Anna Karoline

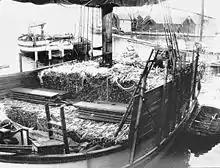
A with stockfish in Sandviken in Bergen. Photography taken some time between 1870 and 1890

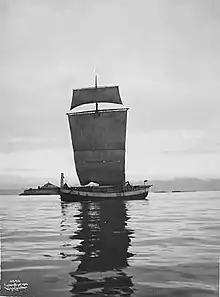
A at Munkholmen, Trondheim

"Anna Karoline" served as a cargo vessel and the cargo changed depending on what owners she had, time of the year and where she was stationed. When Ole Vandsvik was one of the owners "Anna Karoline" started the new year with a voyage to Lofoten to buy fish. The fish was salted on board the vessel and she returned in May to Kiran in Roan Municipality where the fish was dried. While the fish was drying the was transporting timber from the river Namsen to Northern Norway. When the fish had dried the vessel was loaded with stockfish, and sailed to Bergen. The vessel was also used for transporting herring and as sleeping quarters during fishing.